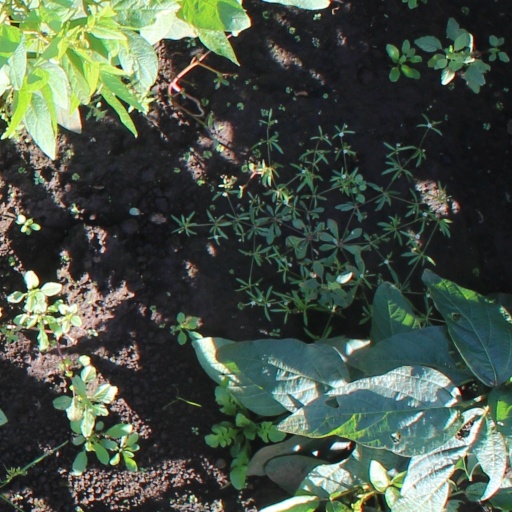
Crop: soybean